Australia and the United Nations

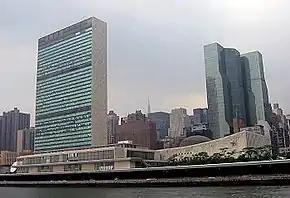
UN headquarters in New York City

Australia has a permanent diplomatic mission to the UN in New York City along with missions in Geneva, Vienna and Nairobi. The Australian Mission is headed by an Ambassador and Permanent Representative and staffed by officers from the Department of Foreign Affairs, AusAid, the Australian Defence Force, the Australian Federal Police, as well as local employees. The Mission provides the core of Australia's delegation to UN conferences and meetings in New York, including regular and special sessions of the United Nations General Assembly. It also participates in the ongoing work of the UN's other organisations, such as the Security Council and the Economic and Social Council, and follows the activities of the UN's specialised agencies and programs.